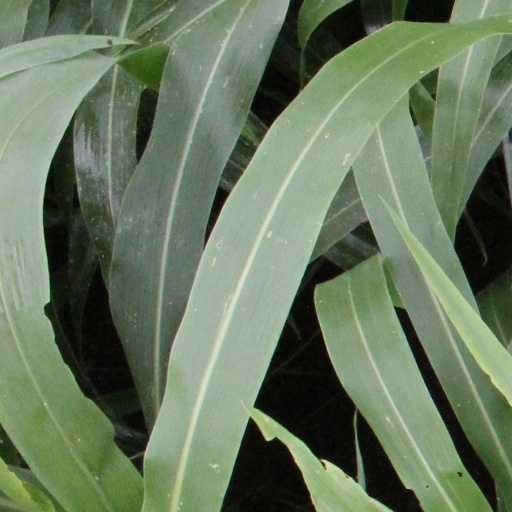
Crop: sorghum